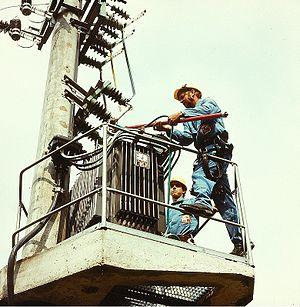
Un transformateur électrique est une machine électrique permettant de modifier les valeurs de tension et d'intensité du courant délivrées par une source d'énergie électrique alternative, en un système de tension et de courant de valeurs différentes, mais de même fréquence et de même forme. Il effectue cette transformation avec un excellent rendement.